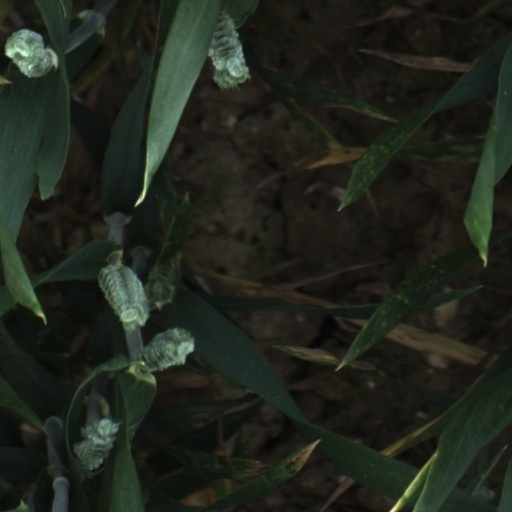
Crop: wheat